Southern Kaduna

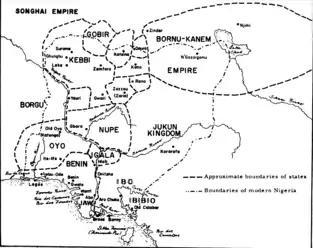
Kwararafa c. 16th century

The 16th century was said to be characterized by many migrations by the progenitors of the ethnic groups that occupy the central region of Nigeria today. Smaller groups also moved out of it. These factors were said to have contributed to the disintegration of the Kwararafa multiethnic confederacy towards the end of the 17th and early 18th centuries.